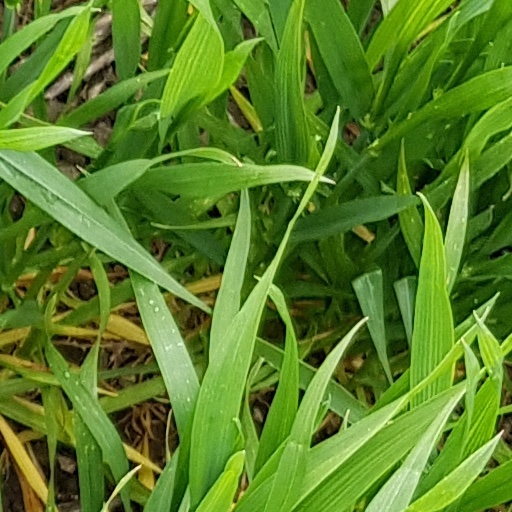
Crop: wheat